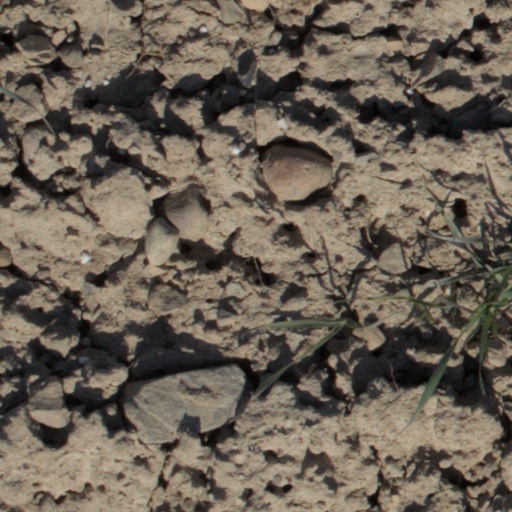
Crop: wheat